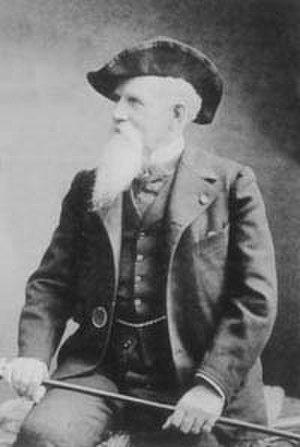
Lucio Victorio Mansilla, né le 23 décembre 1831 à Buenos Aires et mort le 8 octobre 1913 à Paris, est un général de division de l'armée argentine, journaliste, écrivain, homme politique et diplomate argentin.